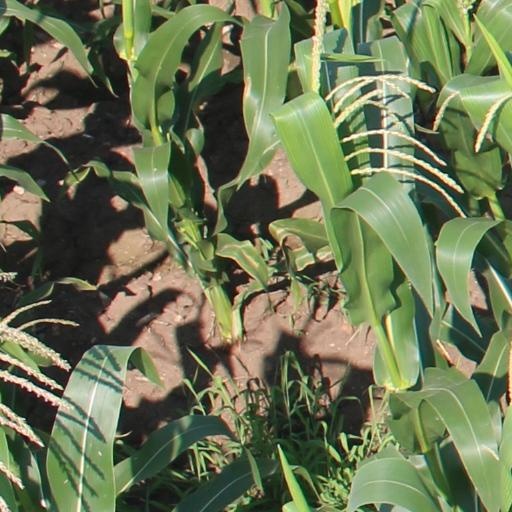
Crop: maize; corn